Wairau Valley

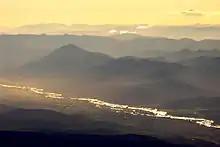
Wairau Valley

Wairau Valley town had a population of 231 at the 2018 New Zealand census, an increase of 21 people (10.0%) since the 2013 census, and an increase of 51 people (28.3%) since the 2006 census. There were 96 households, comprising 108 males and 123 females, giving a sex ratio of 0.88 males per female. The median age was 47.4 years (compared with 37.4 years nationally), with 39 people (16.9%) aged under 15 years, 36 (15.6%) aged 15 to 29, 108 (46.8%) aged 30 to 64, and 48 (20.8%) aged 65 or older.